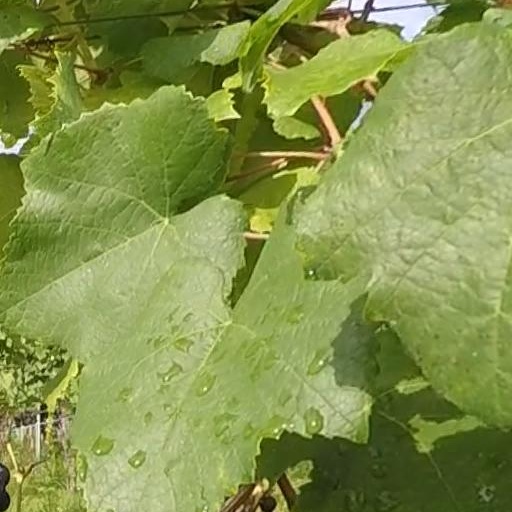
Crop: grape